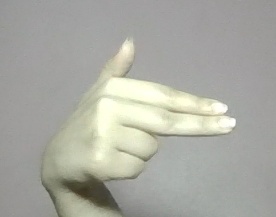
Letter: ghain